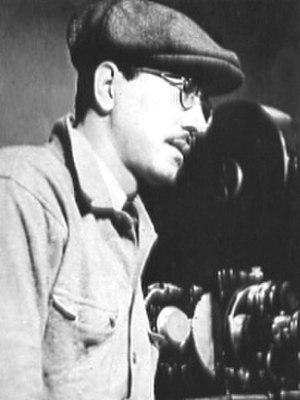
Kajirō Yamamoto est un réalisateur et scénariste japonais né le 15 mars 1902 à Tokyo et mort le 28 septembre 1974.